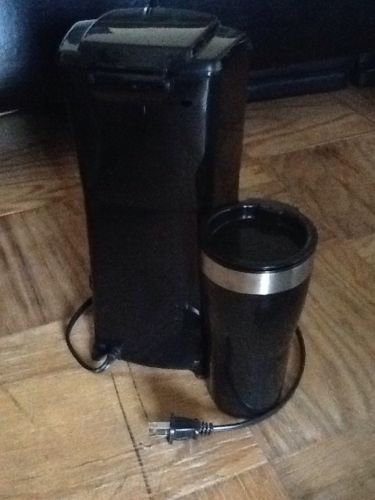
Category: coffee maker